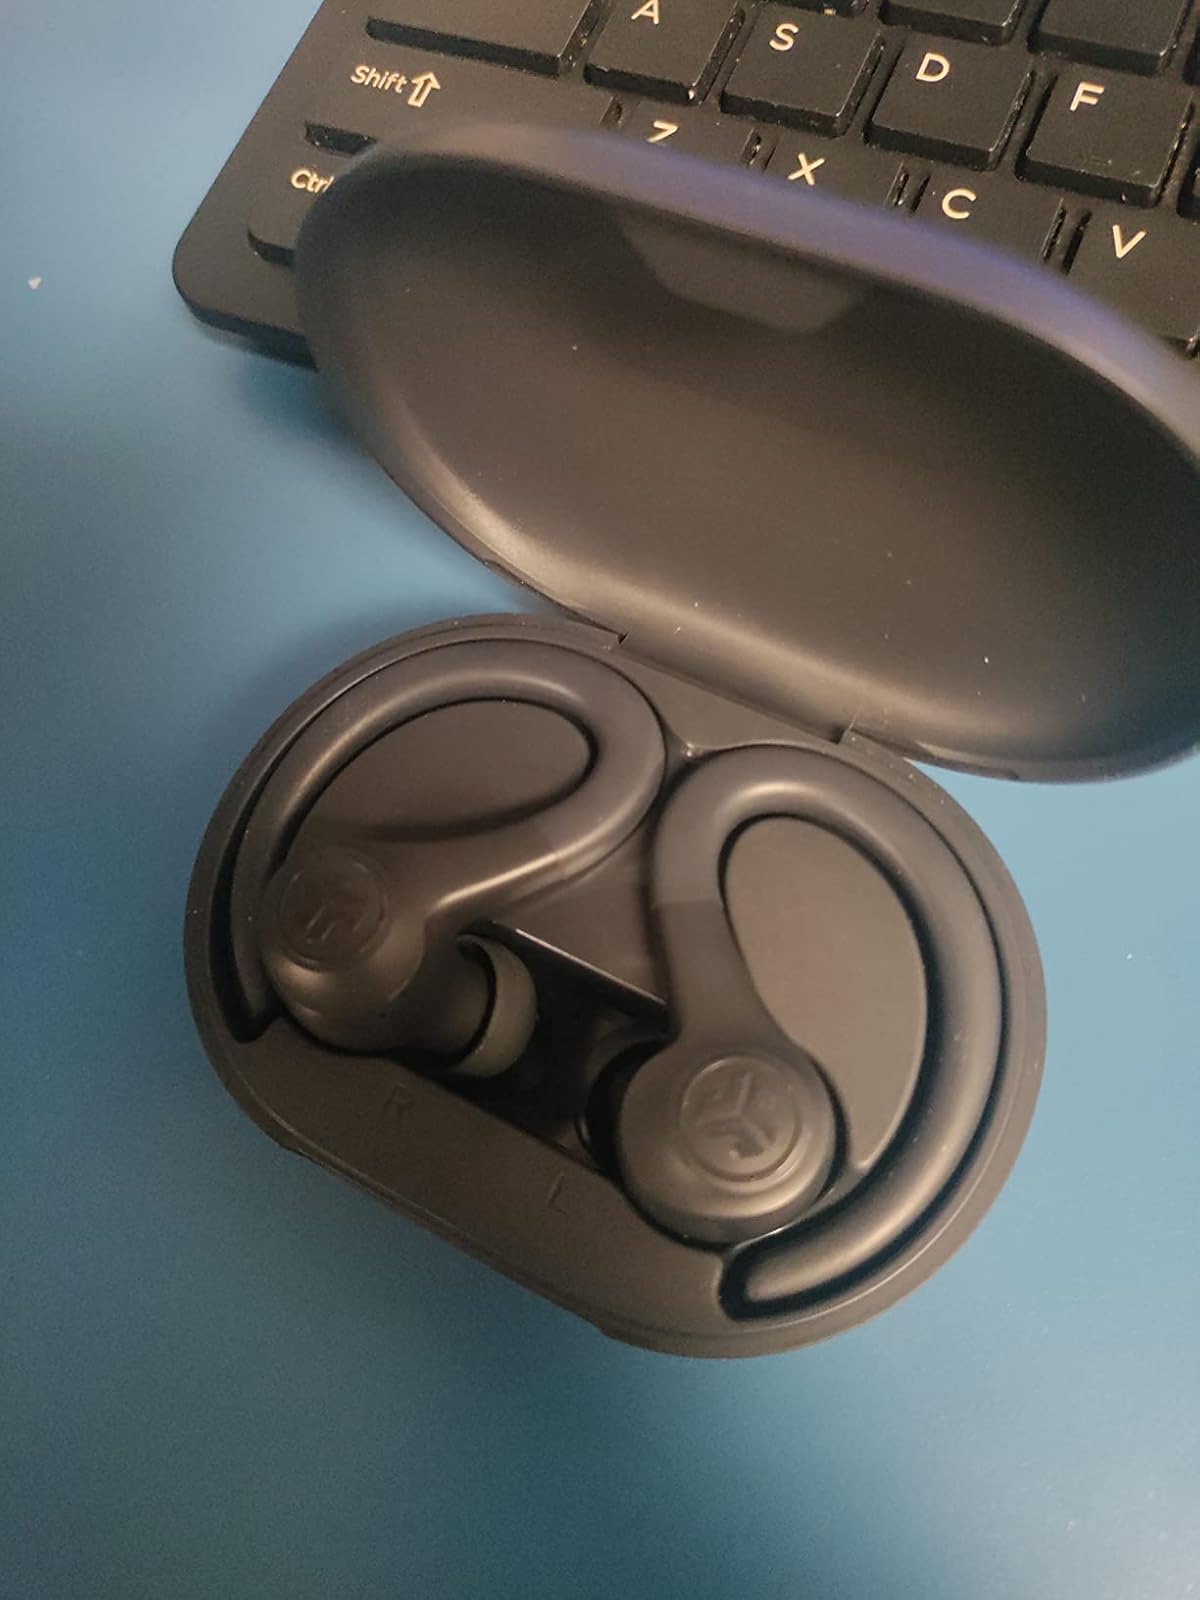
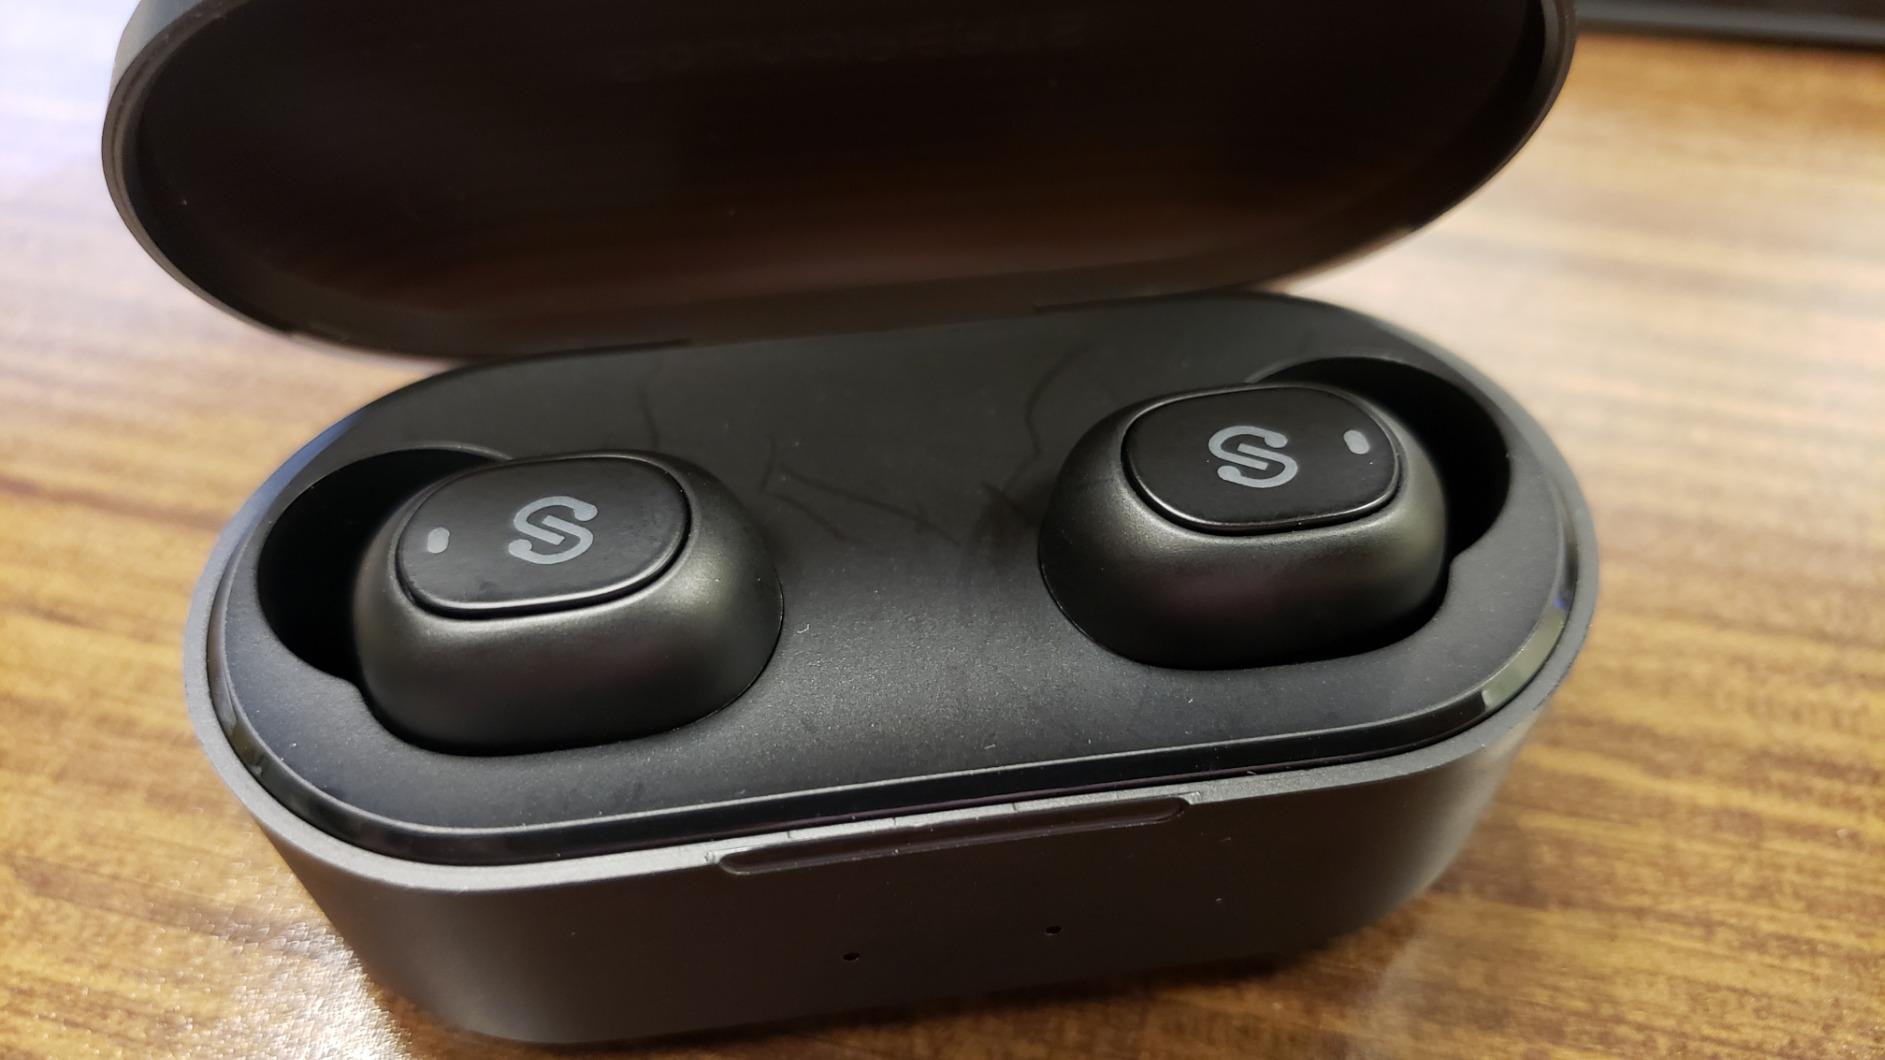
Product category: earbuds
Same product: no